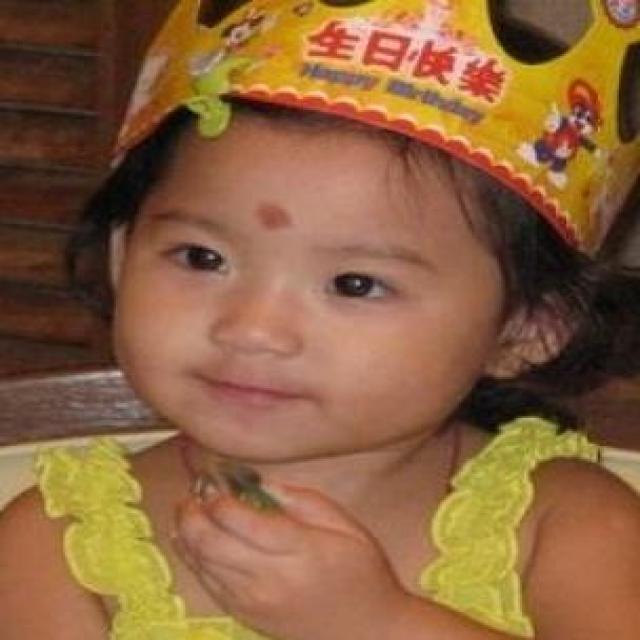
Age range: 0-12